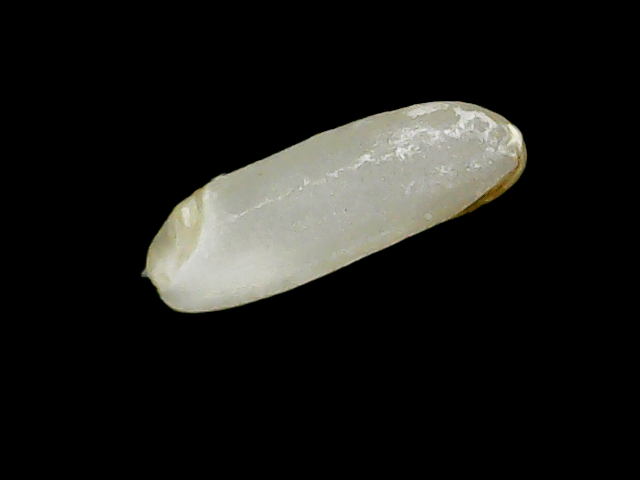
Rice variety: Binadhan7